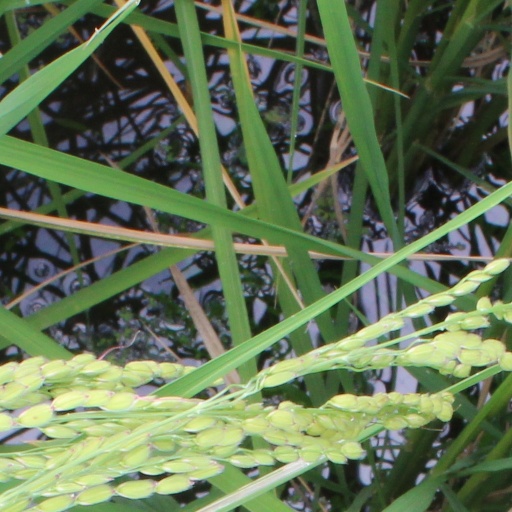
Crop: rice